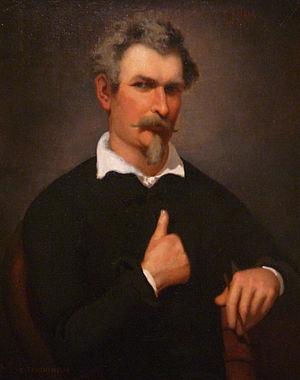
Portrait de Frédéric Piton par Charles Alfred Touchemolin, huile sur toile, 1851, Musée des beaux-arts de Strasbourg
Alfred Touchemolin, né le 9 novembre 1829 à Strasbourg et mort le 4 janvier 1907 à Brighton, est un peintre, dessinateur et graveur français. Son œuvre comporte notamment des scènes militaires et des portraits.
Frédéric Théodore Piton, né à Strasbourg le 12 mars 1800 et décédé le 12 juillet 1871, est un relieur, libraire-éditeur et bibliothécaire strasbourgeois.